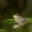
Label: frog